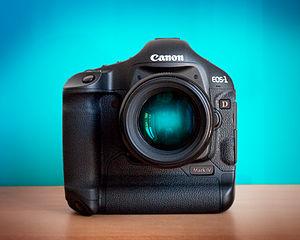
Le Canon EOS-1D Mark IV est un appareil photographique reflex numérique fabriqué par Canon et sorti le 26 décembre 2009. La fabrication de ce modèle a été arrêtée mi-2012 après la sortie de l'EOS-1D X, qui marque aussi l'abandon des capteurs au format APS-H.